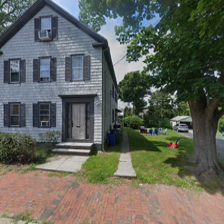
Label: streetView